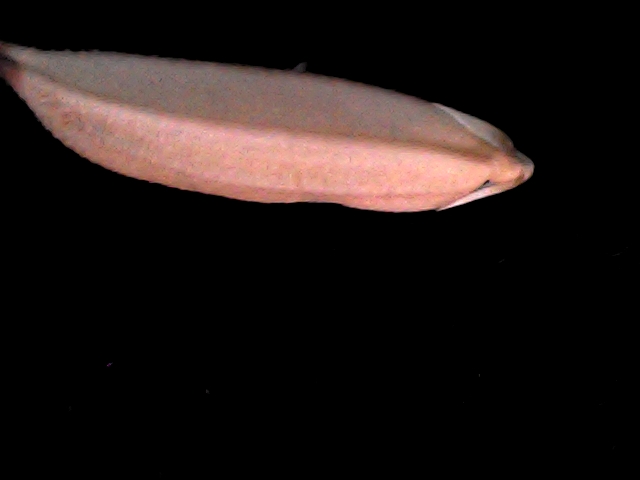
Rice variety: BD70